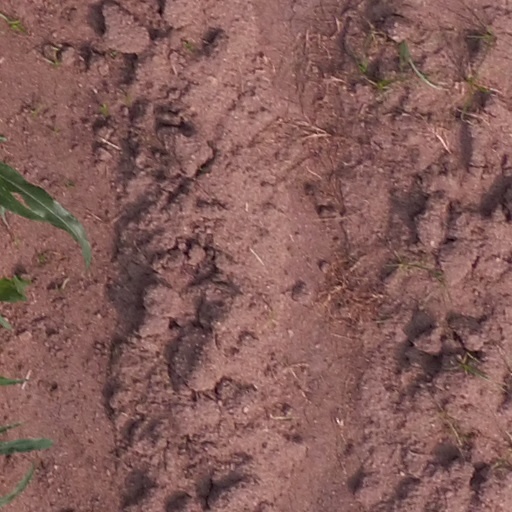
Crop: maize; corn